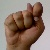
The image shows a hand gesture representing the letter 'T' in Indian Sign Language.